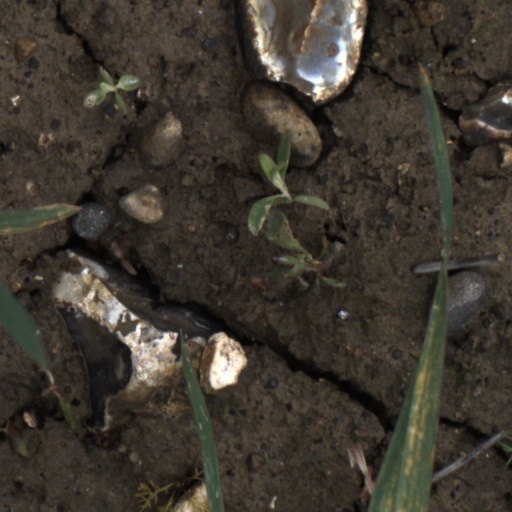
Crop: wheat